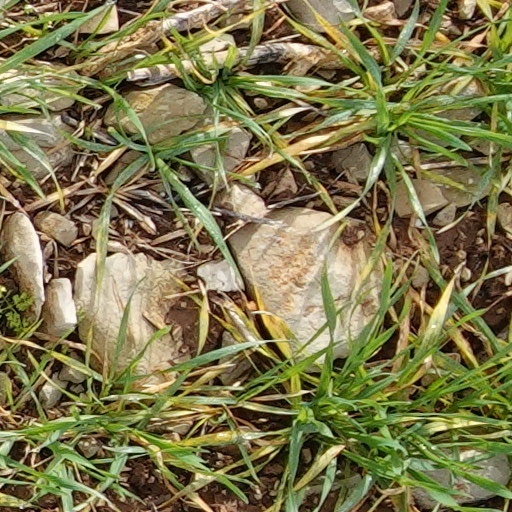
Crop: wheat